Desert Mounted Corps

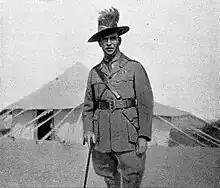
Lieutenant-General Harry Chauvel commander Desert Mounted Corps

In April 1918 in response to the German spring offensive in France, every available man that could be spared was sent to reinforce the British Expeditionary Force on the Western Front. The Desert Mounted Corps lost the majority of its yeomanry regiments, who were dismounted and retrained to serve as infantry or machine-gun companies. This necessitated the disbandment of the Yeomanry Mounted Division. Which could have had serious consequences on the corps future operations. But the yeomanry were replaced in theatre by experienced British Indian Army cavalry regiments, that had been fighting in France since 1914. Allenby used these new regiments to raise two new divisions. The 4th Cavalry Division with the 10th Cavalry, 11th Cavalry and 12th Cavalry Brigades. The 5th Cavalry Division was slightly different having the 13th Cavalry, 14th Cavalry and the 15th (Imperial Service) Cavalry Brigades.